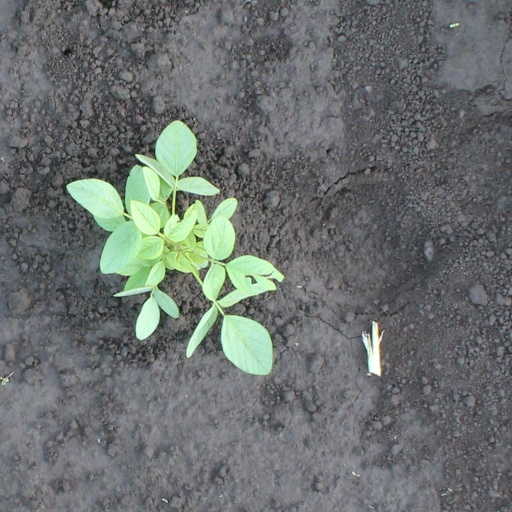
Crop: soybean